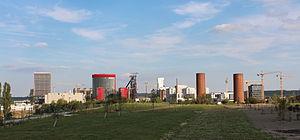
Vue sur Belval, Luxembourg, du (futur) Parc Belval, à l'Ouest, en été 2013.